Guangfulin

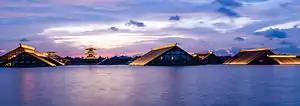
Guangfulin Relics Park

As of 2014, the Guangfulin Relics Park was under construction now, and was expected to open to the public in 2016. There are more than 20 attractive sites in it, such as museums like Gangfang in Ming dynasty and Yao Shun Yu Museum, a communication center, a scroll Room, Fulin Tower, an art exhibition area, a music fountain, Zhiye Temple, a play center and restaurants. In addition, by 2019, folk art exhibition halls and a religious cultural display center will be featured in the park.